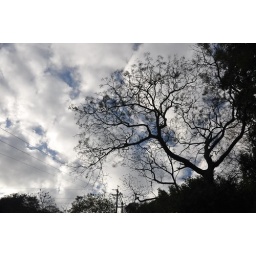
Sky in early morning at a stop on the south cross mountain road in Taiwan.